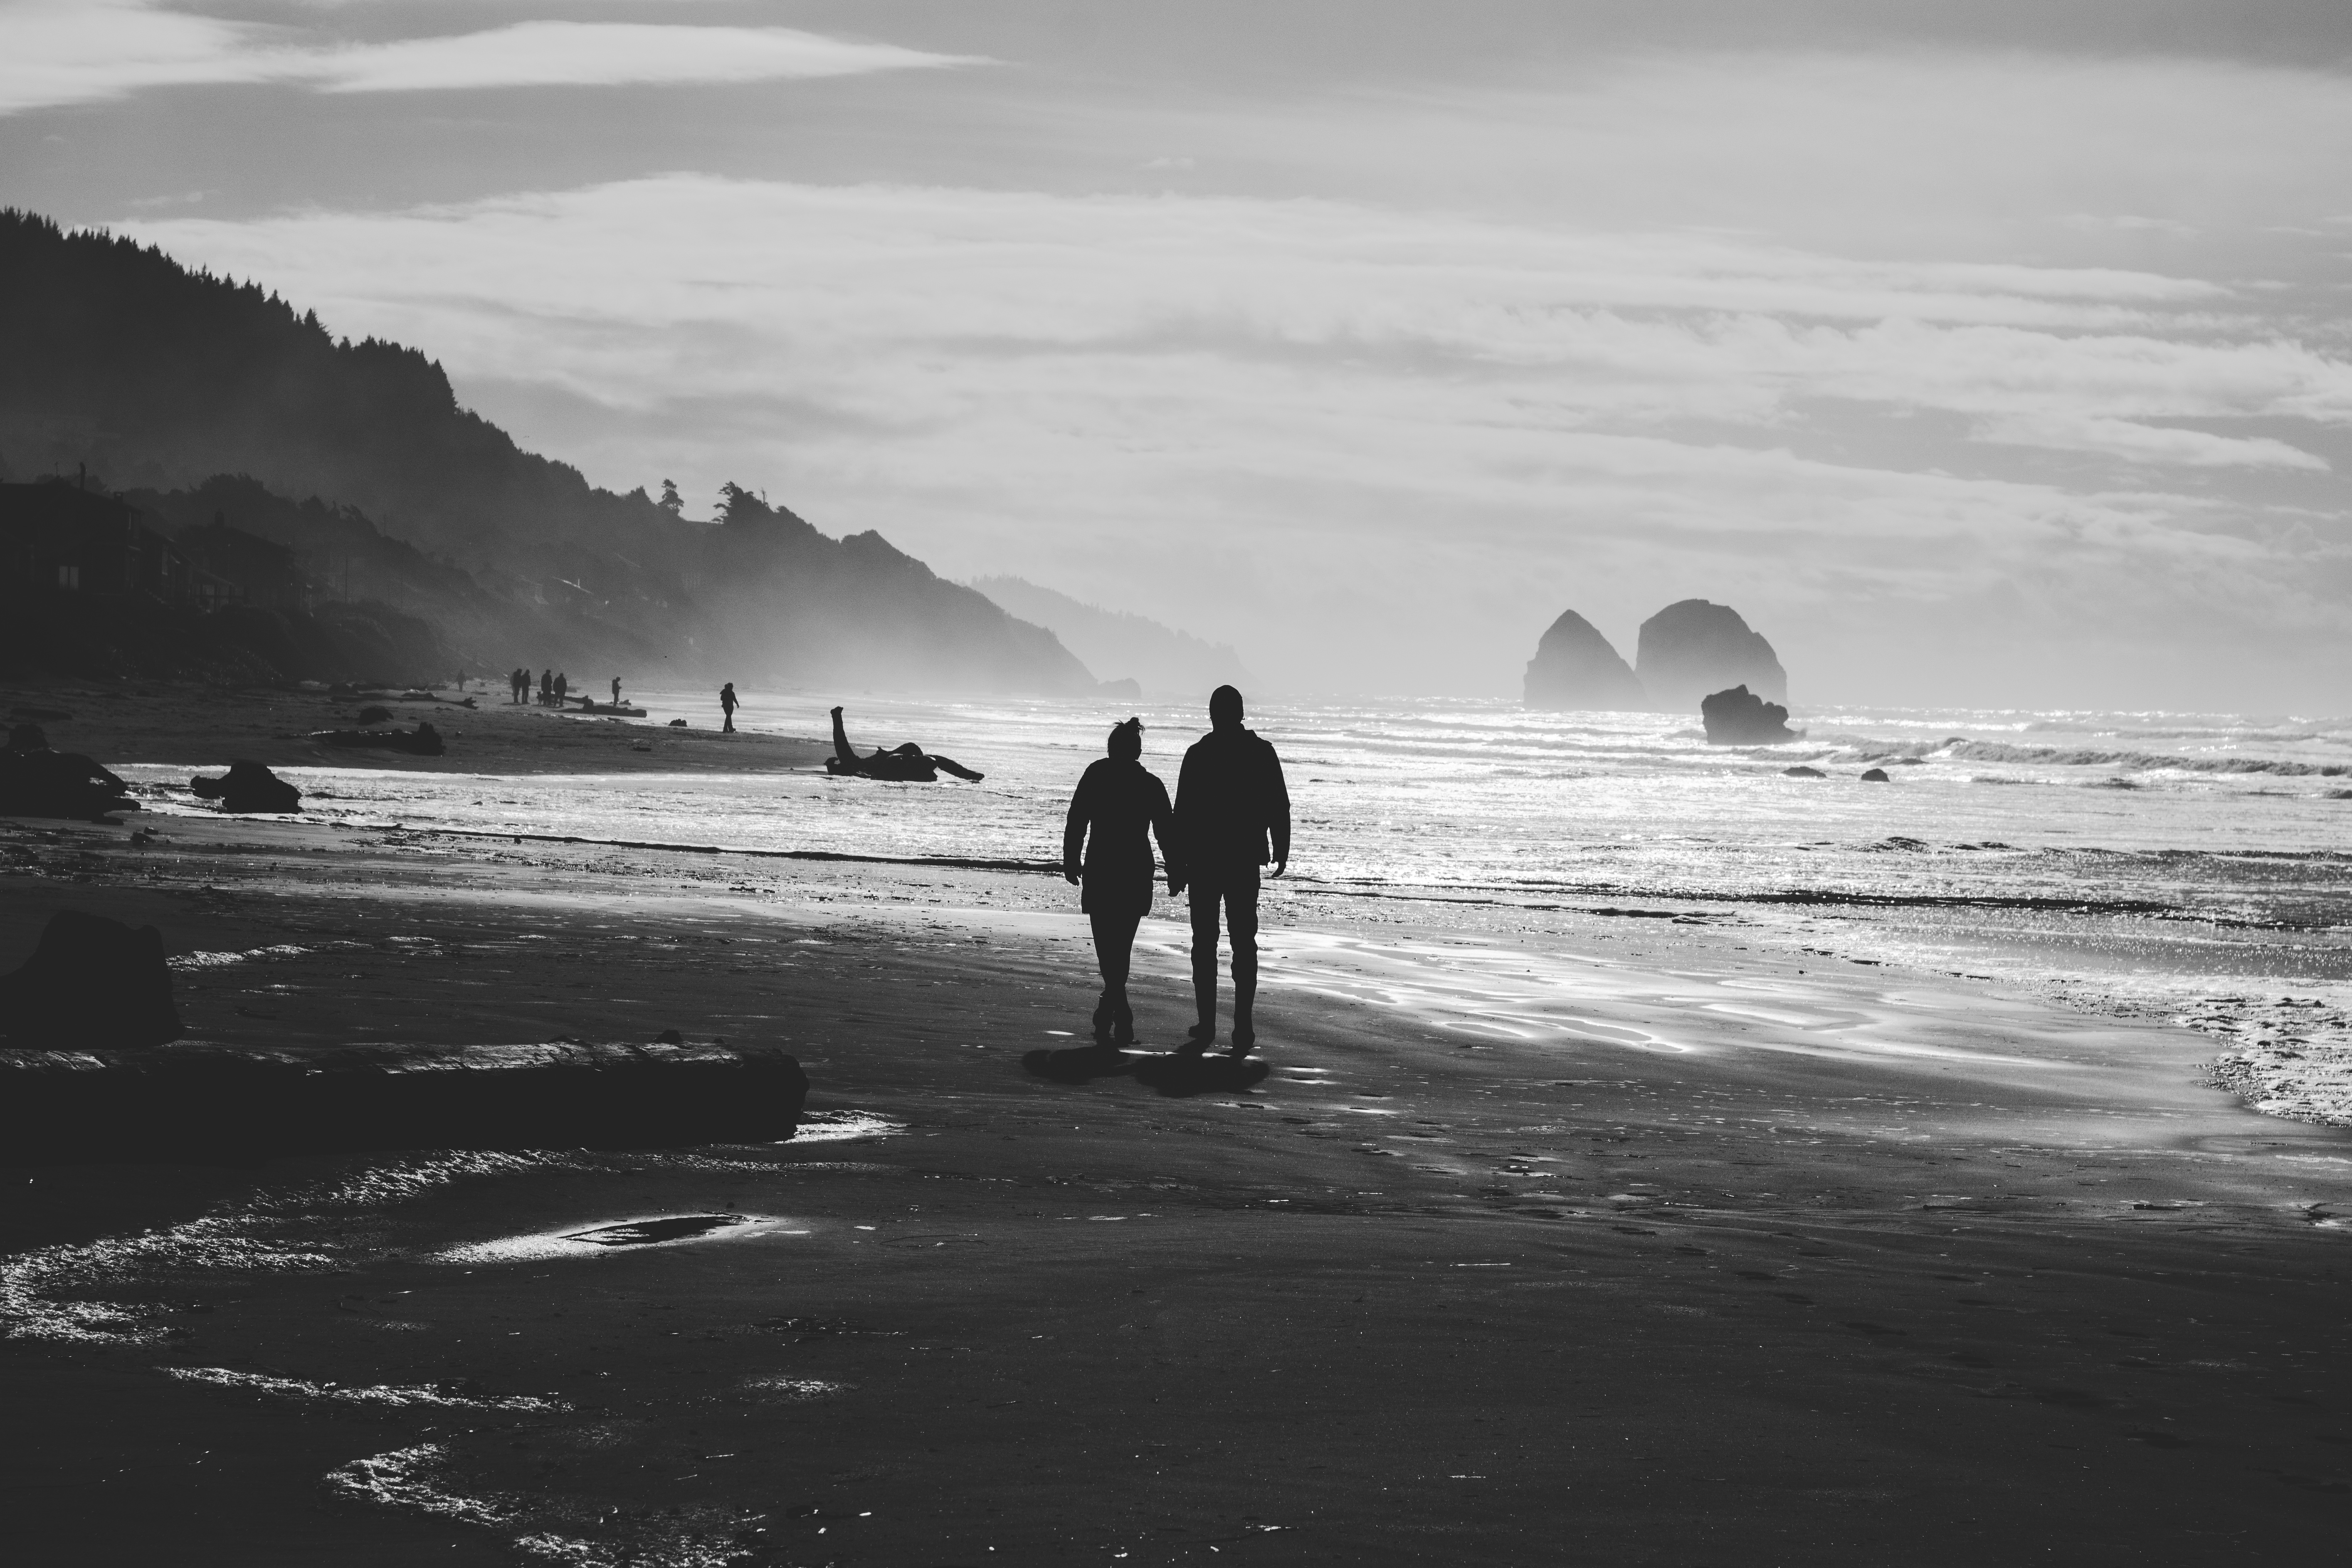
beach, sea, coast, sand, ocean, horizon, walking, cloud, black and white, people, white, photography, shore, wave, surfing, bay, couple, black, monochrome, body of water, monochrome photography, wind wave